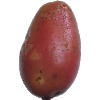
Label: Potato Red Washed 1